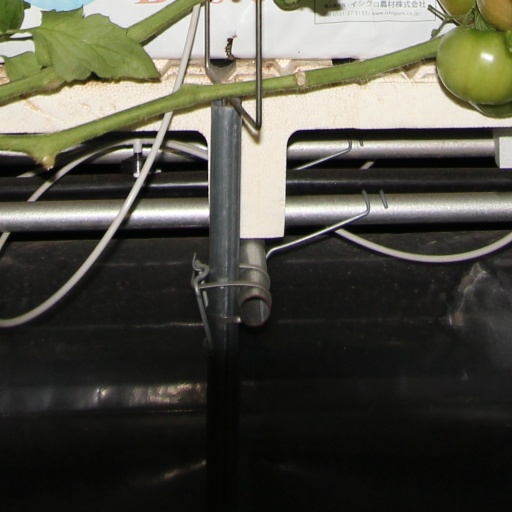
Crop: tomato